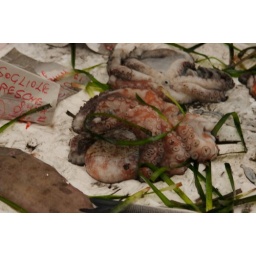
Inside the fish market in Cagliari